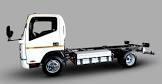
Vehicle type: Cars